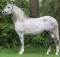
Label: cavallo